Germans of Romania

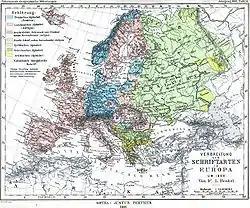
Detailed map depicting the scripts in Europe in 1901. The Germans in Romania used the "Fraktur" script. Areas where the Fraktur script was used in the former Kingdom of Romania are denoted in light blue dashes on this map and correspond to the historical regions of Banat, Transylvania, and Bukovina (all of them situated in Central Europe or "Mitteleuropa", at least by cultural criterion).

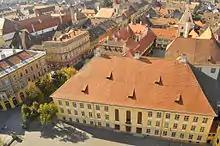
Samuel von Brukenthal National College in Sibiu

In the wake of World War I, the German minority in unified Romania had been represented by a number of political parties which gradually gained parliamentary presence during the early to mid-early 20th century, more specifically the Swabian Group, the Group of Transylvanian Saxons, the German Party (which, under Rudolf Brandsch, briefly formed an electoral alliance known as the Hungarian German Bloc with the Magyar Party for the 1927 Romanian general election), and the German People's Party (the latter two having a national socialist political orientation after 1930). In stark contrast to the political mutation of both aforementioned parties, the Anti-Fascist Committee of German Workers in Romania was formed shortly thereafter as an anti-fascist and democratic counterpart. After the end of World War II, all of the political parties representing the German minority in Romania were either disbanded or ceased to exist.